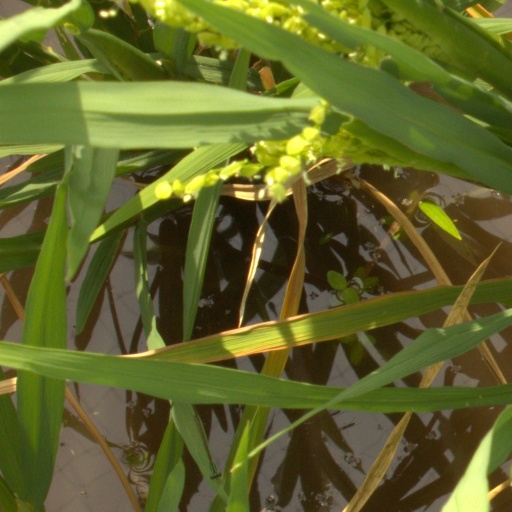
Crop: rice